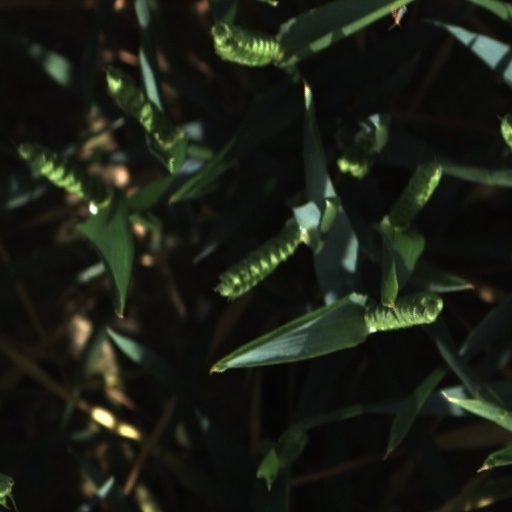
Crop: wheat